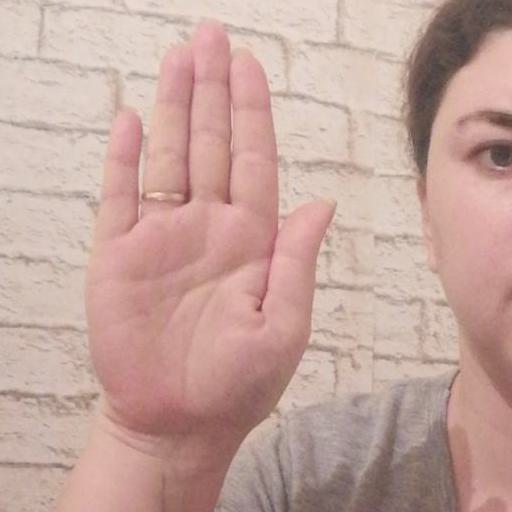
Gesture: stop